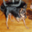
Label: dog